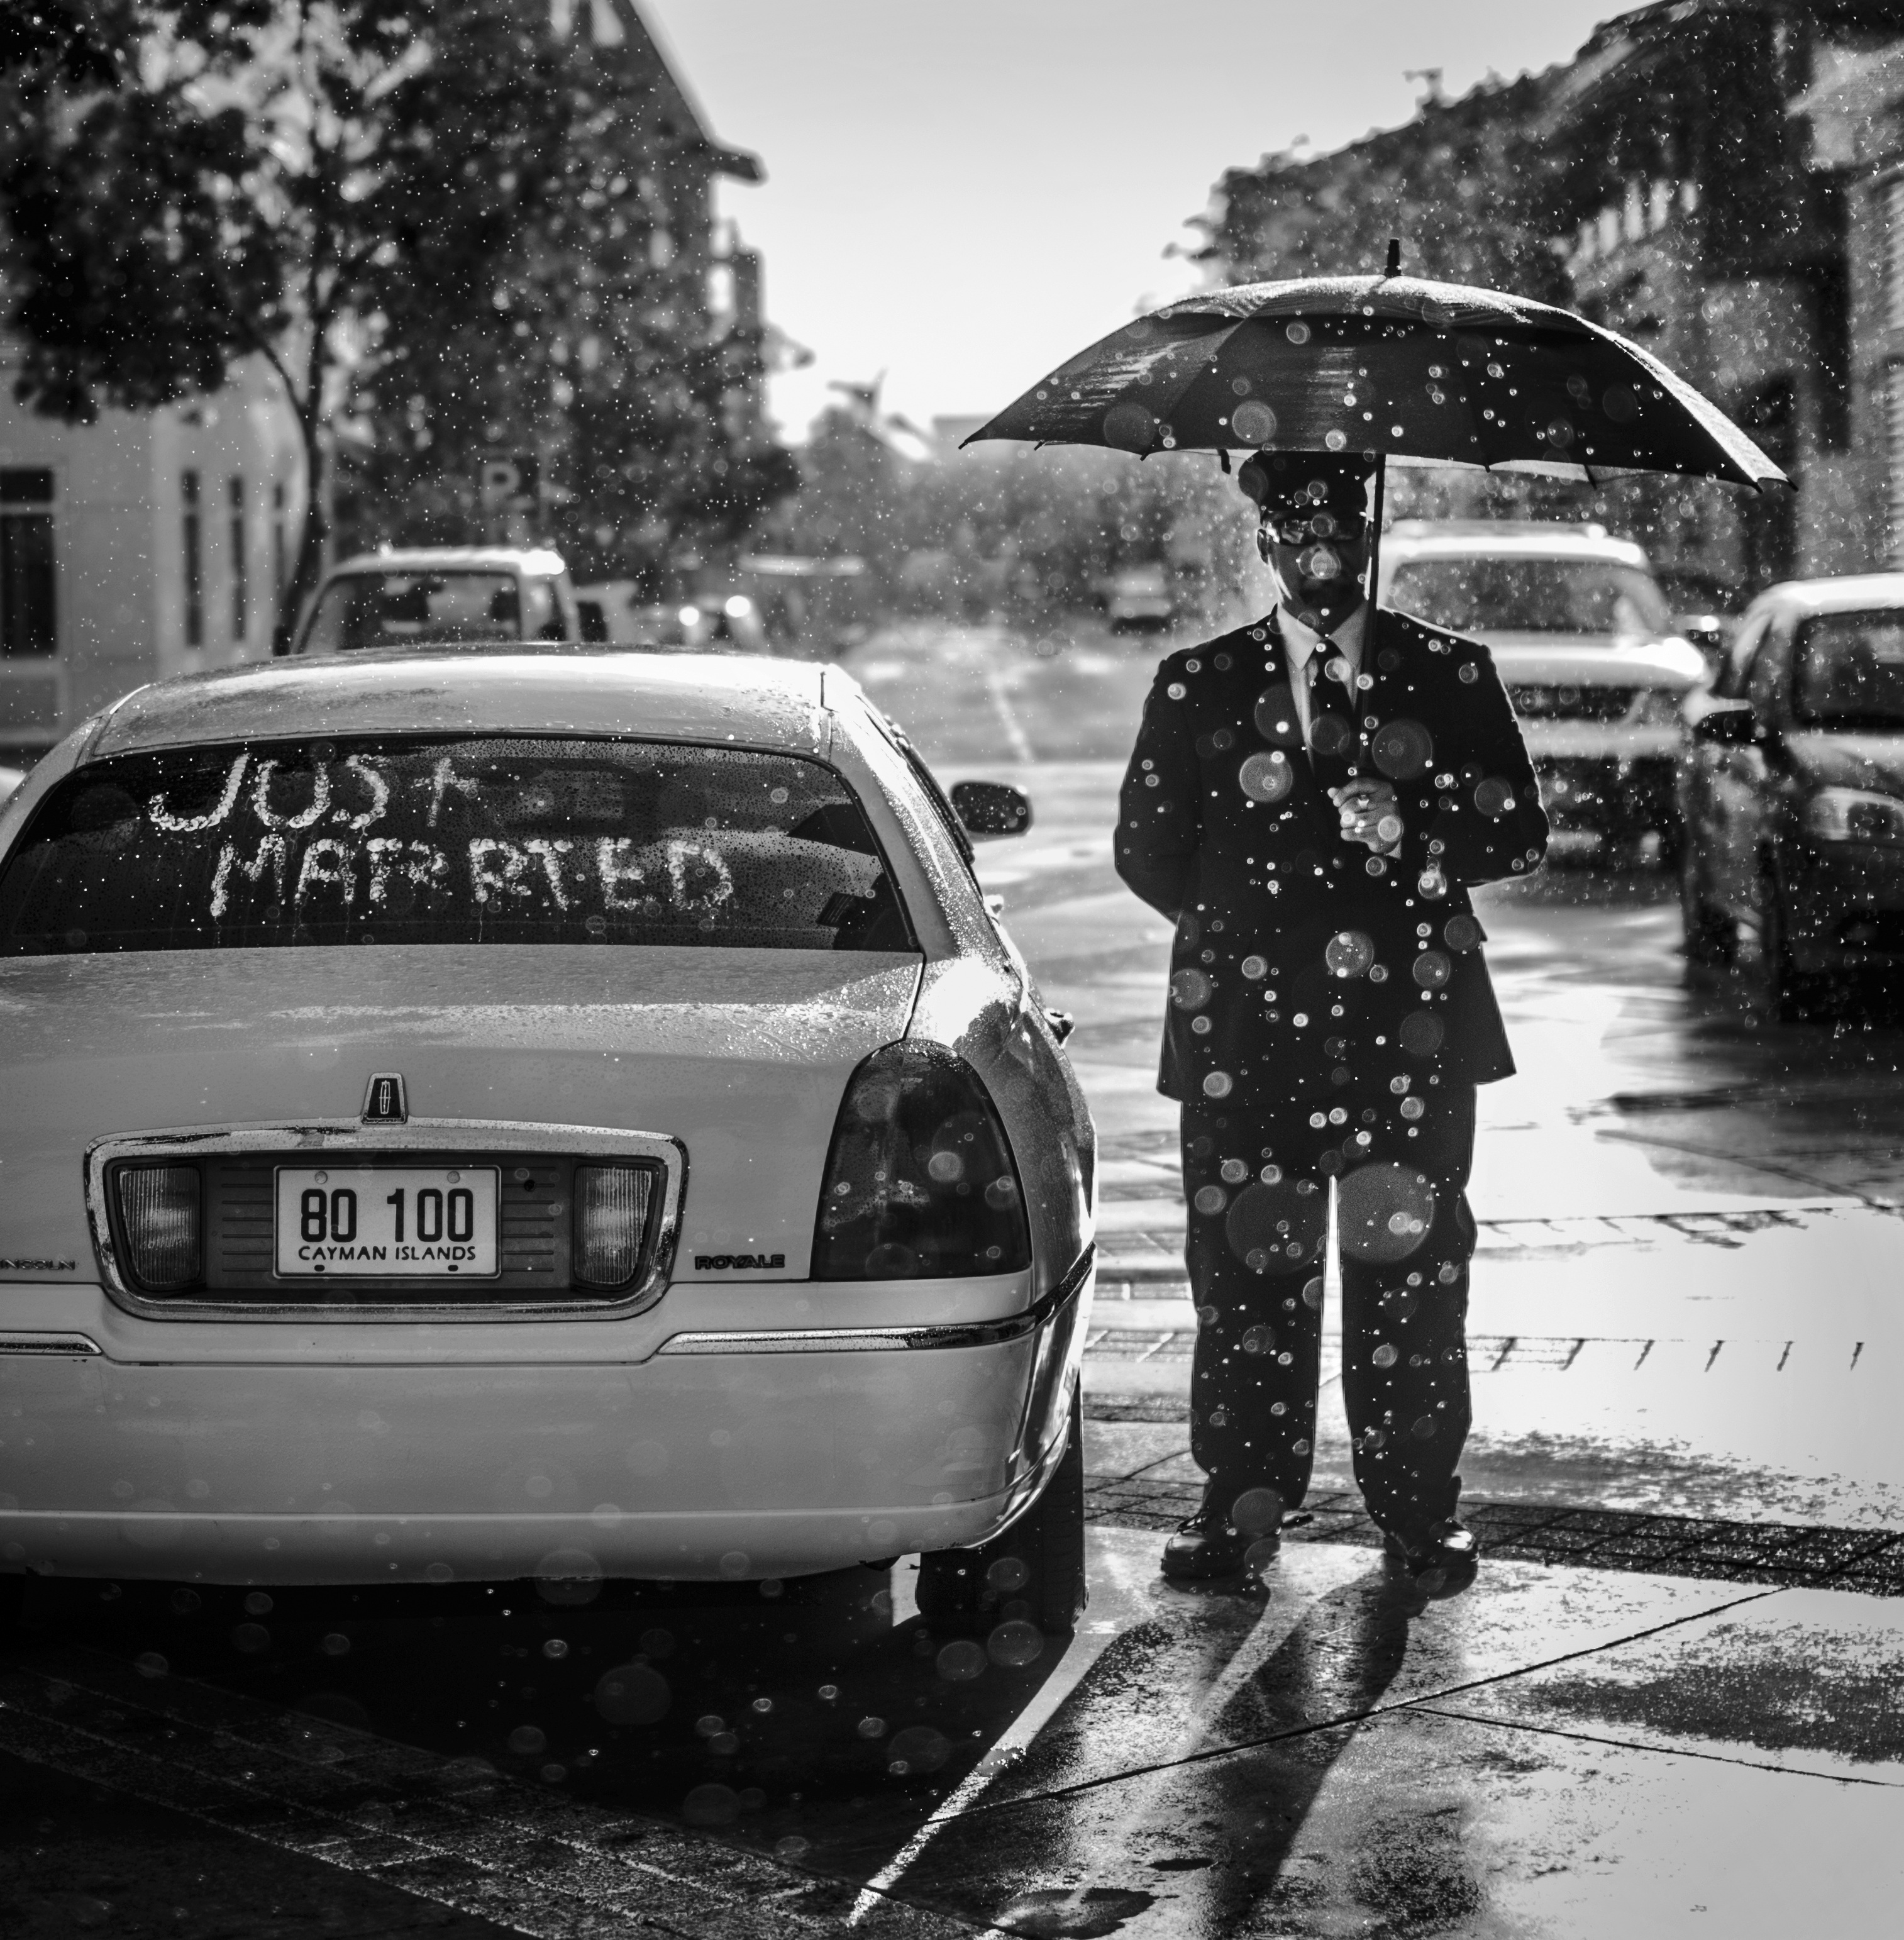
man, snow, black and white, people, girl, woman, road, white, street, car, rain, driving, summer, male, female, celebration, love, bouquet, portrait, young, vehicle, umbrella, weather, island, couple, romance, romantic, fashion, two, monochrome, together, wedding, wedding dress, bride, groom, married, marriage, engagement, bride and groom, family, ceremony, dress, happy, happiness, relationship, raining, bridal, wedding couple, beautiful bride, married couple, monochrome photography, beautiful couple, automobile make, automotive design, luxury vehicle, ohurtsov